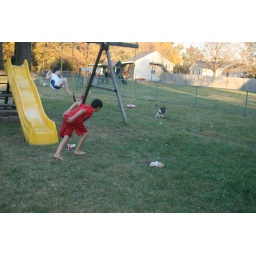
She has dug a hole under the fence (with the help of the neighbor dog and keeps trying to escape